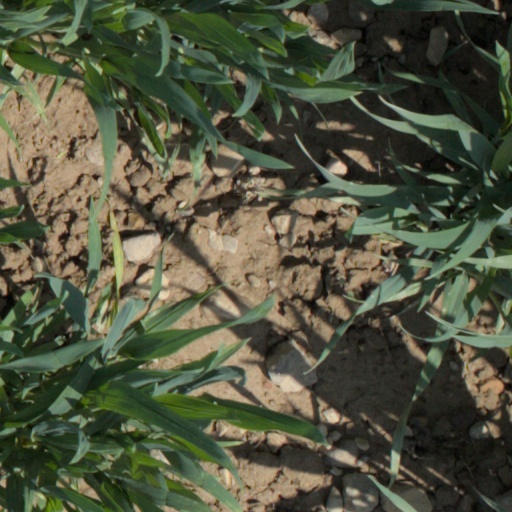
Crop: wheat